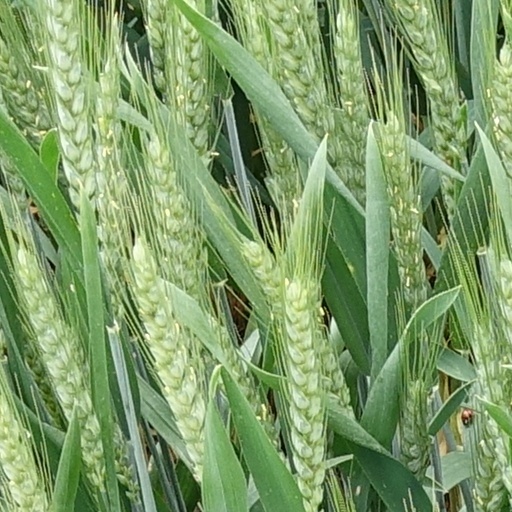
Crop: wheat